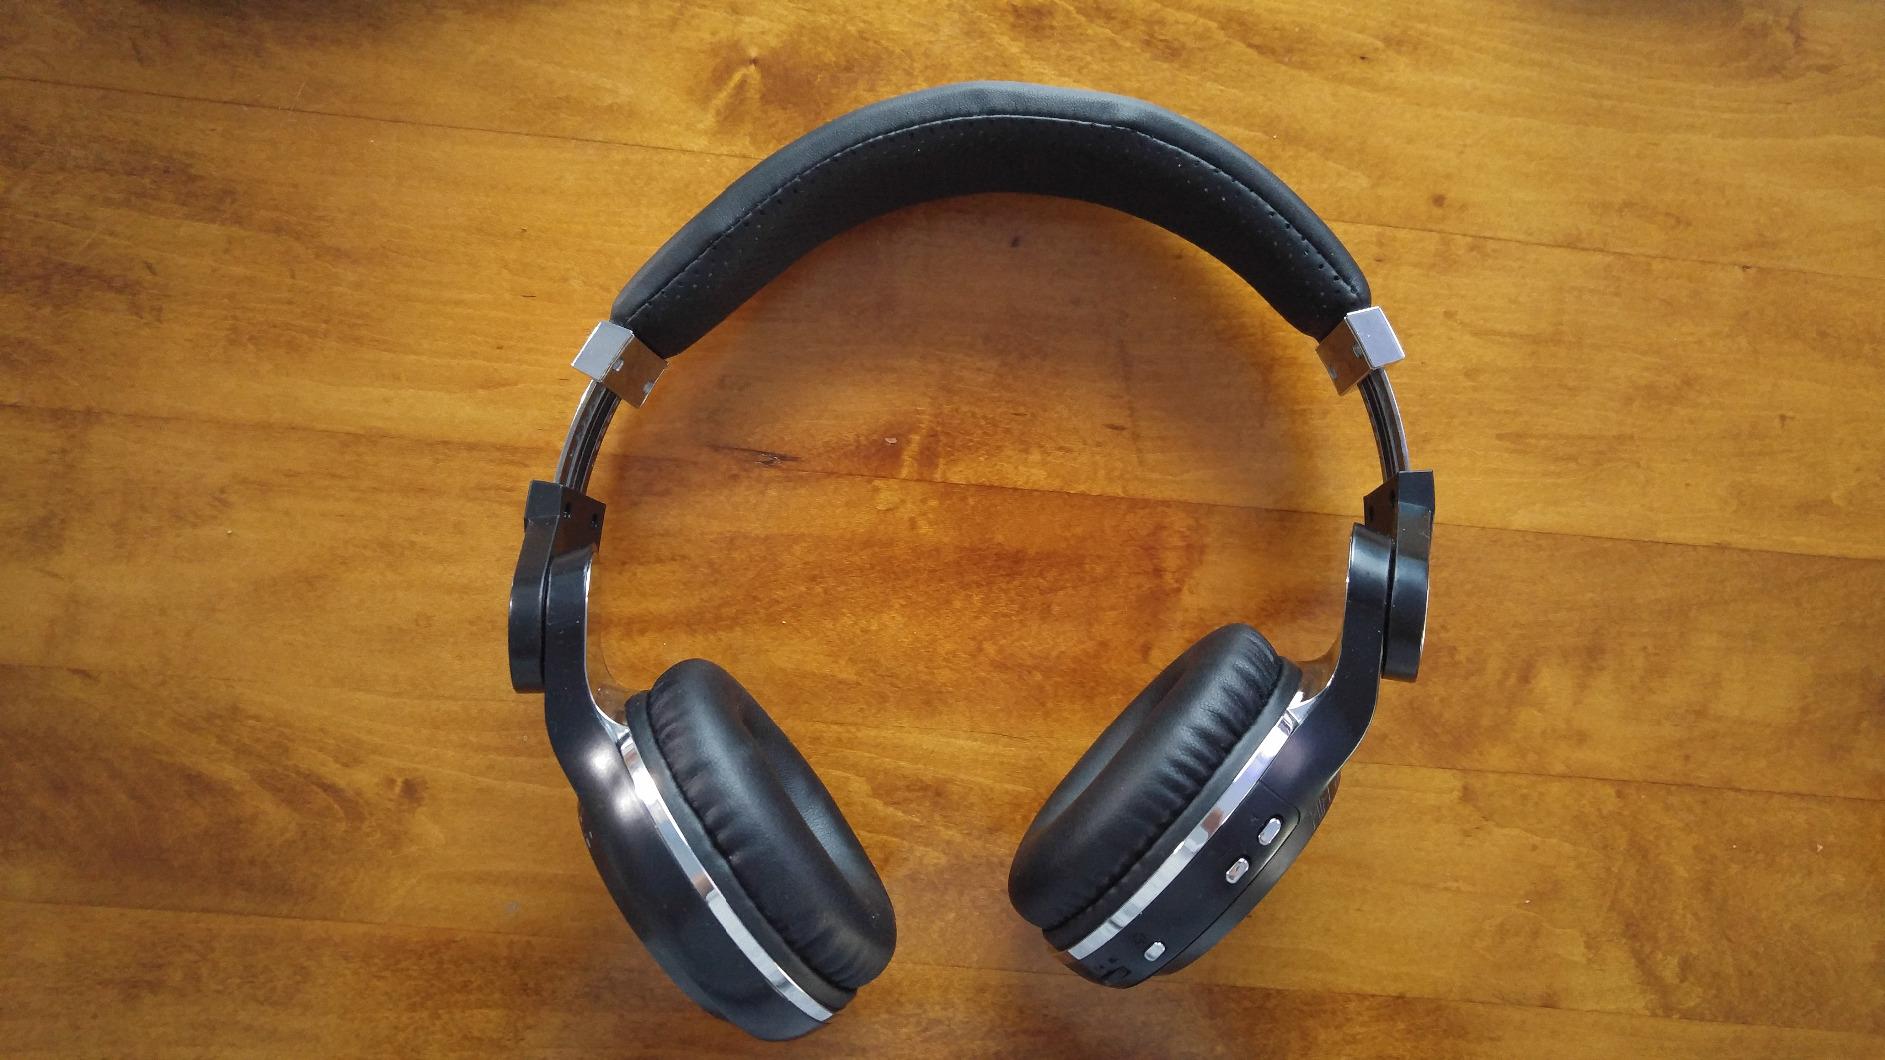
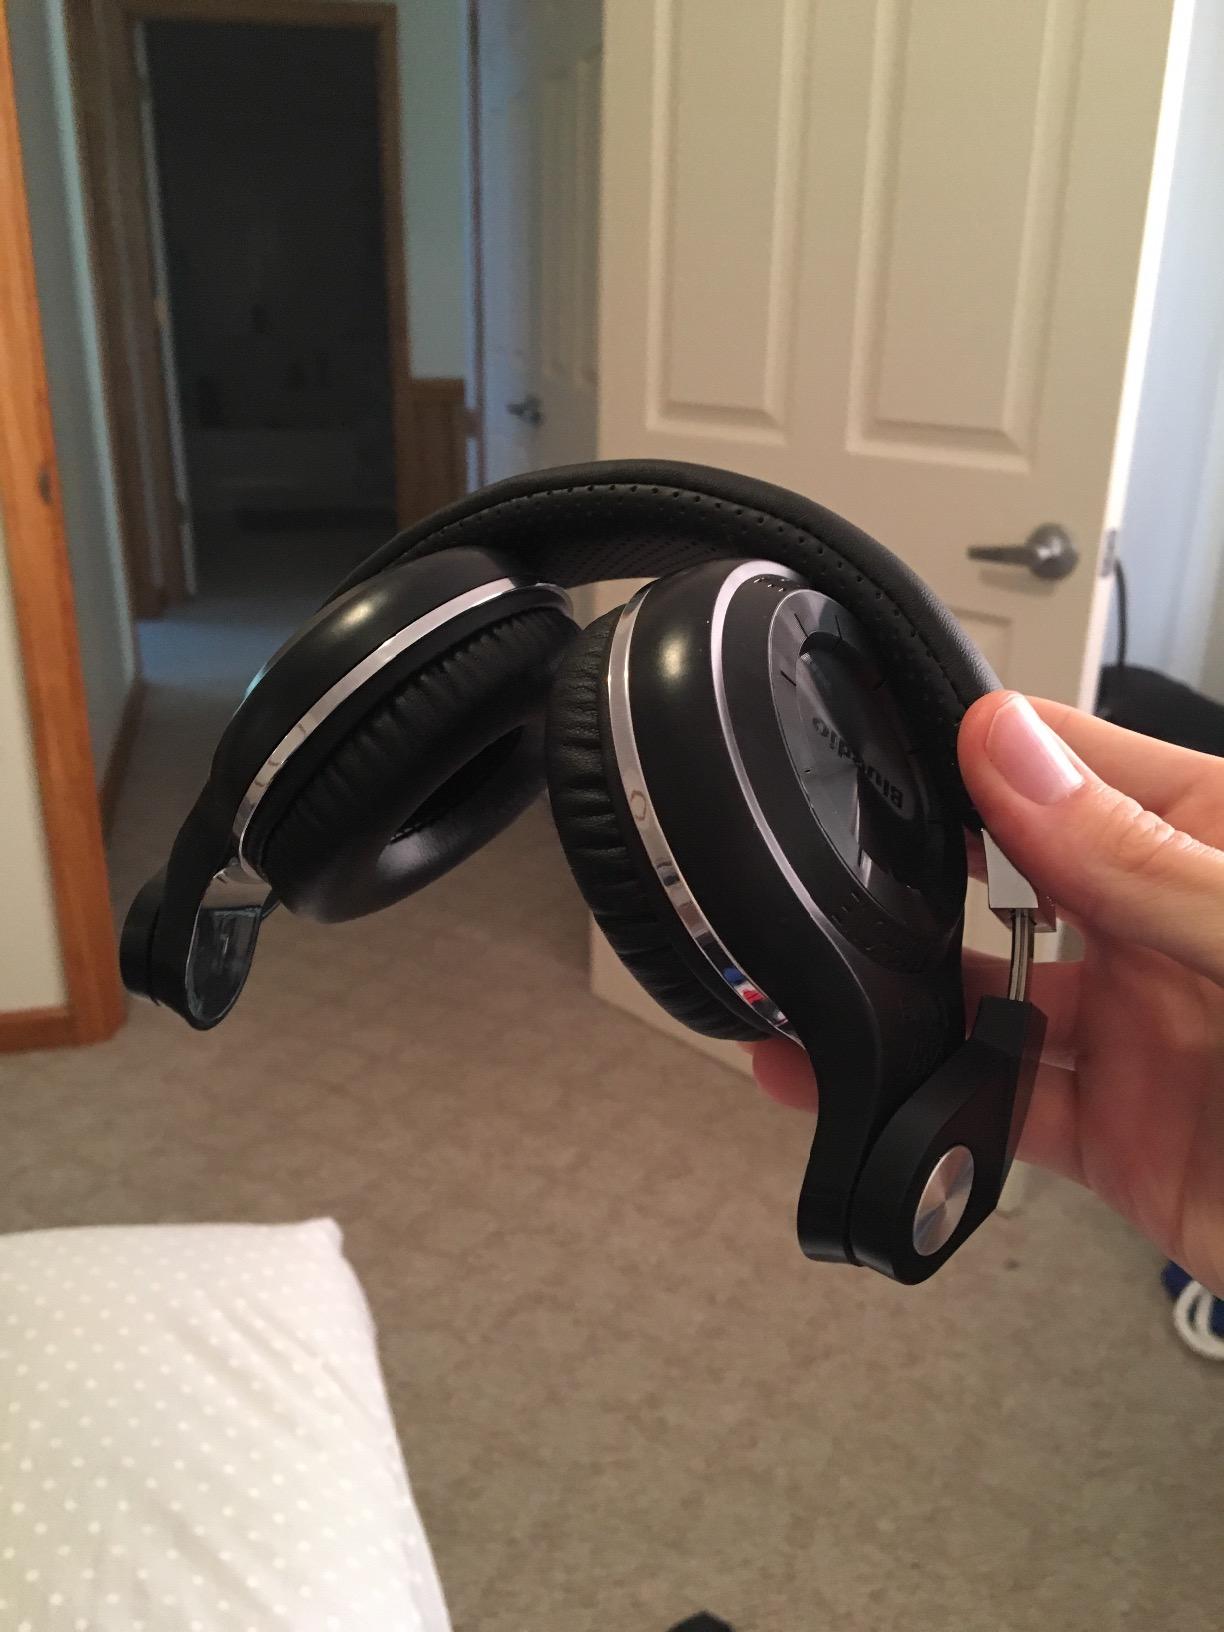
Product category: headphones
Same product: yes